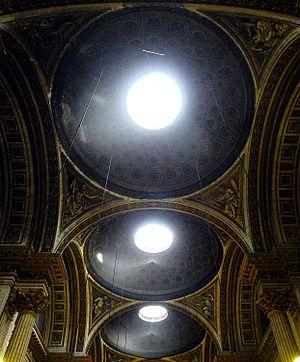
Eglise de la Madeleine (coupoles de la nef) - Paris VIII
L’église de la Madeleine se situe sur la place de la Madeleine dans le 8ᵉ arrondissement de Paris. Elle constitue une parfaite illustration du style architectural néoclassique avec son portique octostyle.